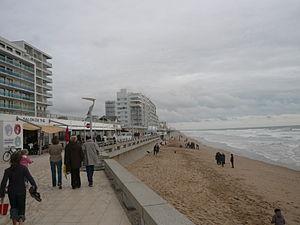
Saint-Gilles-Croix-de-Vie dans le département de la Vendée (France)